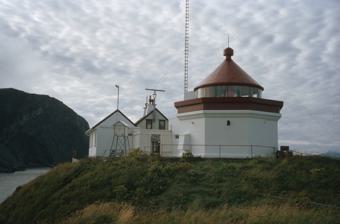
Building: Fugløykalven Lighthouse
Country: Unknown
Year built: 1920
Lighthouse in Karlsøy, Norway Lighthouse Fugløykalven Lighthouse View of the lighthouse Location of the lighthouse Location Karlsøy Municipality , Troms , Norway Coordinates 70°19′00″N 20°09′12″E / 70.31667°N 20.15333°E / 70.31667; 20.15333 Tower Constructed 1916 Foundation stone basement Construction stone tower Automated 1987 Height 8.5 metres (28 ft) Shape massive octagonal tower with balcony and lantern Markings White with red lantern Heritage heritage site in Norway Light First lit 1920 Focal height 41 metres (135 ft) Lens 2nd order Fresnel lens Intensity 38,400 candela Range 16 nmi (30 km; 18 mi) Characteristic Oc (2) WRG 8s. Fugløykalven Lighthouse ( Norwegian : Fugløykalven fyr ) is a coastal lighthouse in Karlsøy Municipality in Troms county, Norway. The lighthouse is located on the small island Fugløykalven northwest of the island Nord-Fugløya .  This was considered one of the most isolated and difficult assignments of all Norwegian light stations. History It was established in 1920 and automated in 2003. The lighthouse is listed as a protected site. Fugløykalven Lighthouse is an octagonal cylindrical stone tower bearing a large lantern and gallery. The original 2nd order Fresnel lens remains in use; it displays 19 colored sectors, the largest number of any Norwegian light. The lighthouse is painted white and the lantern on top is red.  The lighthouse shines white, red, or green light depending on direction, occulting twice every 8 seconds. See also Norway portal Engineering portal Lighthouses in Norway List of lighthouses in Norway References